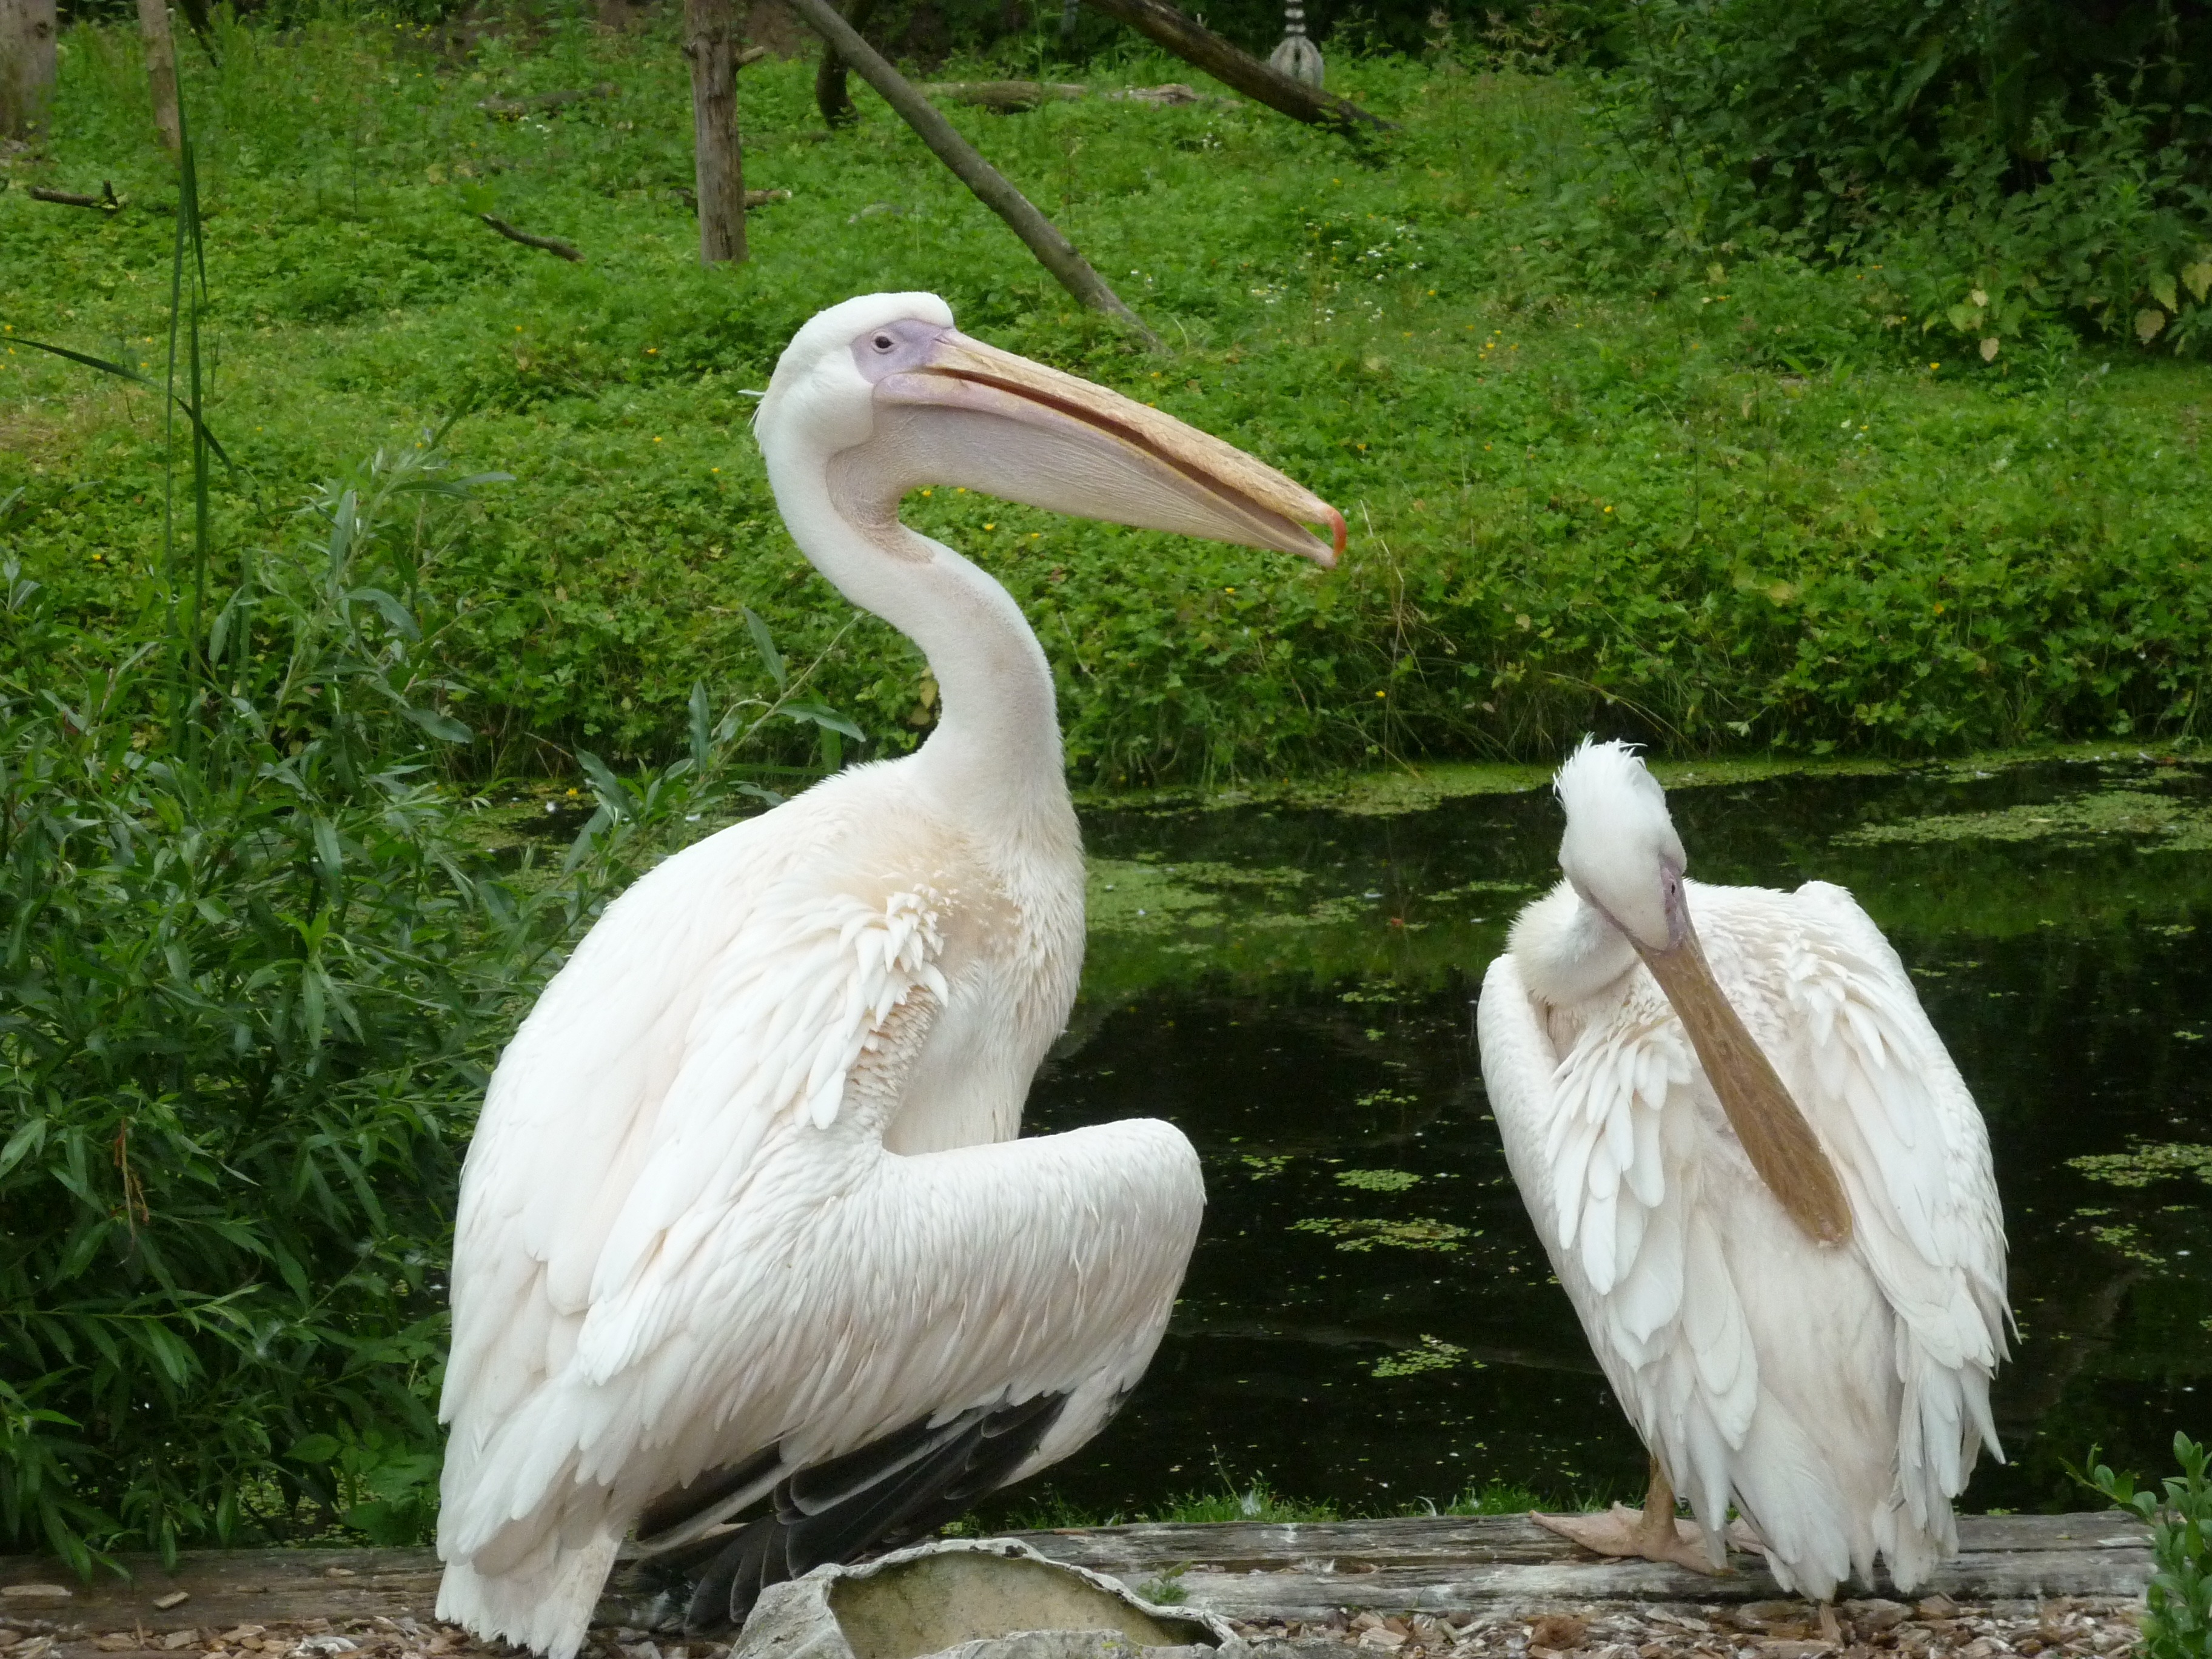
bird, wing, pelican, seabird, wildlife, zoo, beak, clean, fauna, birds, vertebrate, egret, heron, pelicans, pelecaniformes, animal portrait, great egret